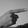
ASL letter: G